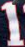
Number: 1